Svalbard Satellite Station

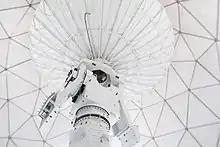
Internal view of a radome containing a Viasat antenna

Svalbard Satellite Station or SvalSat is a satellite ground station located on Platåberget near Longyearbyen in Svalbard, Norway. Opened in 1997, it is operated by Kongsberg Satellite Services (KSAT), a joint venture between Kongsberg Defence & Aerospace and the Norwegian Space Centre (NSC). SvalSat and KSAT's Troll Satellite Station (TrollSat) in Antarctica are the only ground stations that can see a low altitude polar orbiting satellite (e.g., in Sun-synchronous orbit) on every revolution as the Earth rotates. As of 2021, the facility consists of 100 multi-mission and customer-dedicated antennas which operate in the C, L, S, X and K bands. The station provides ground services to more satellites than any other facility in the world.